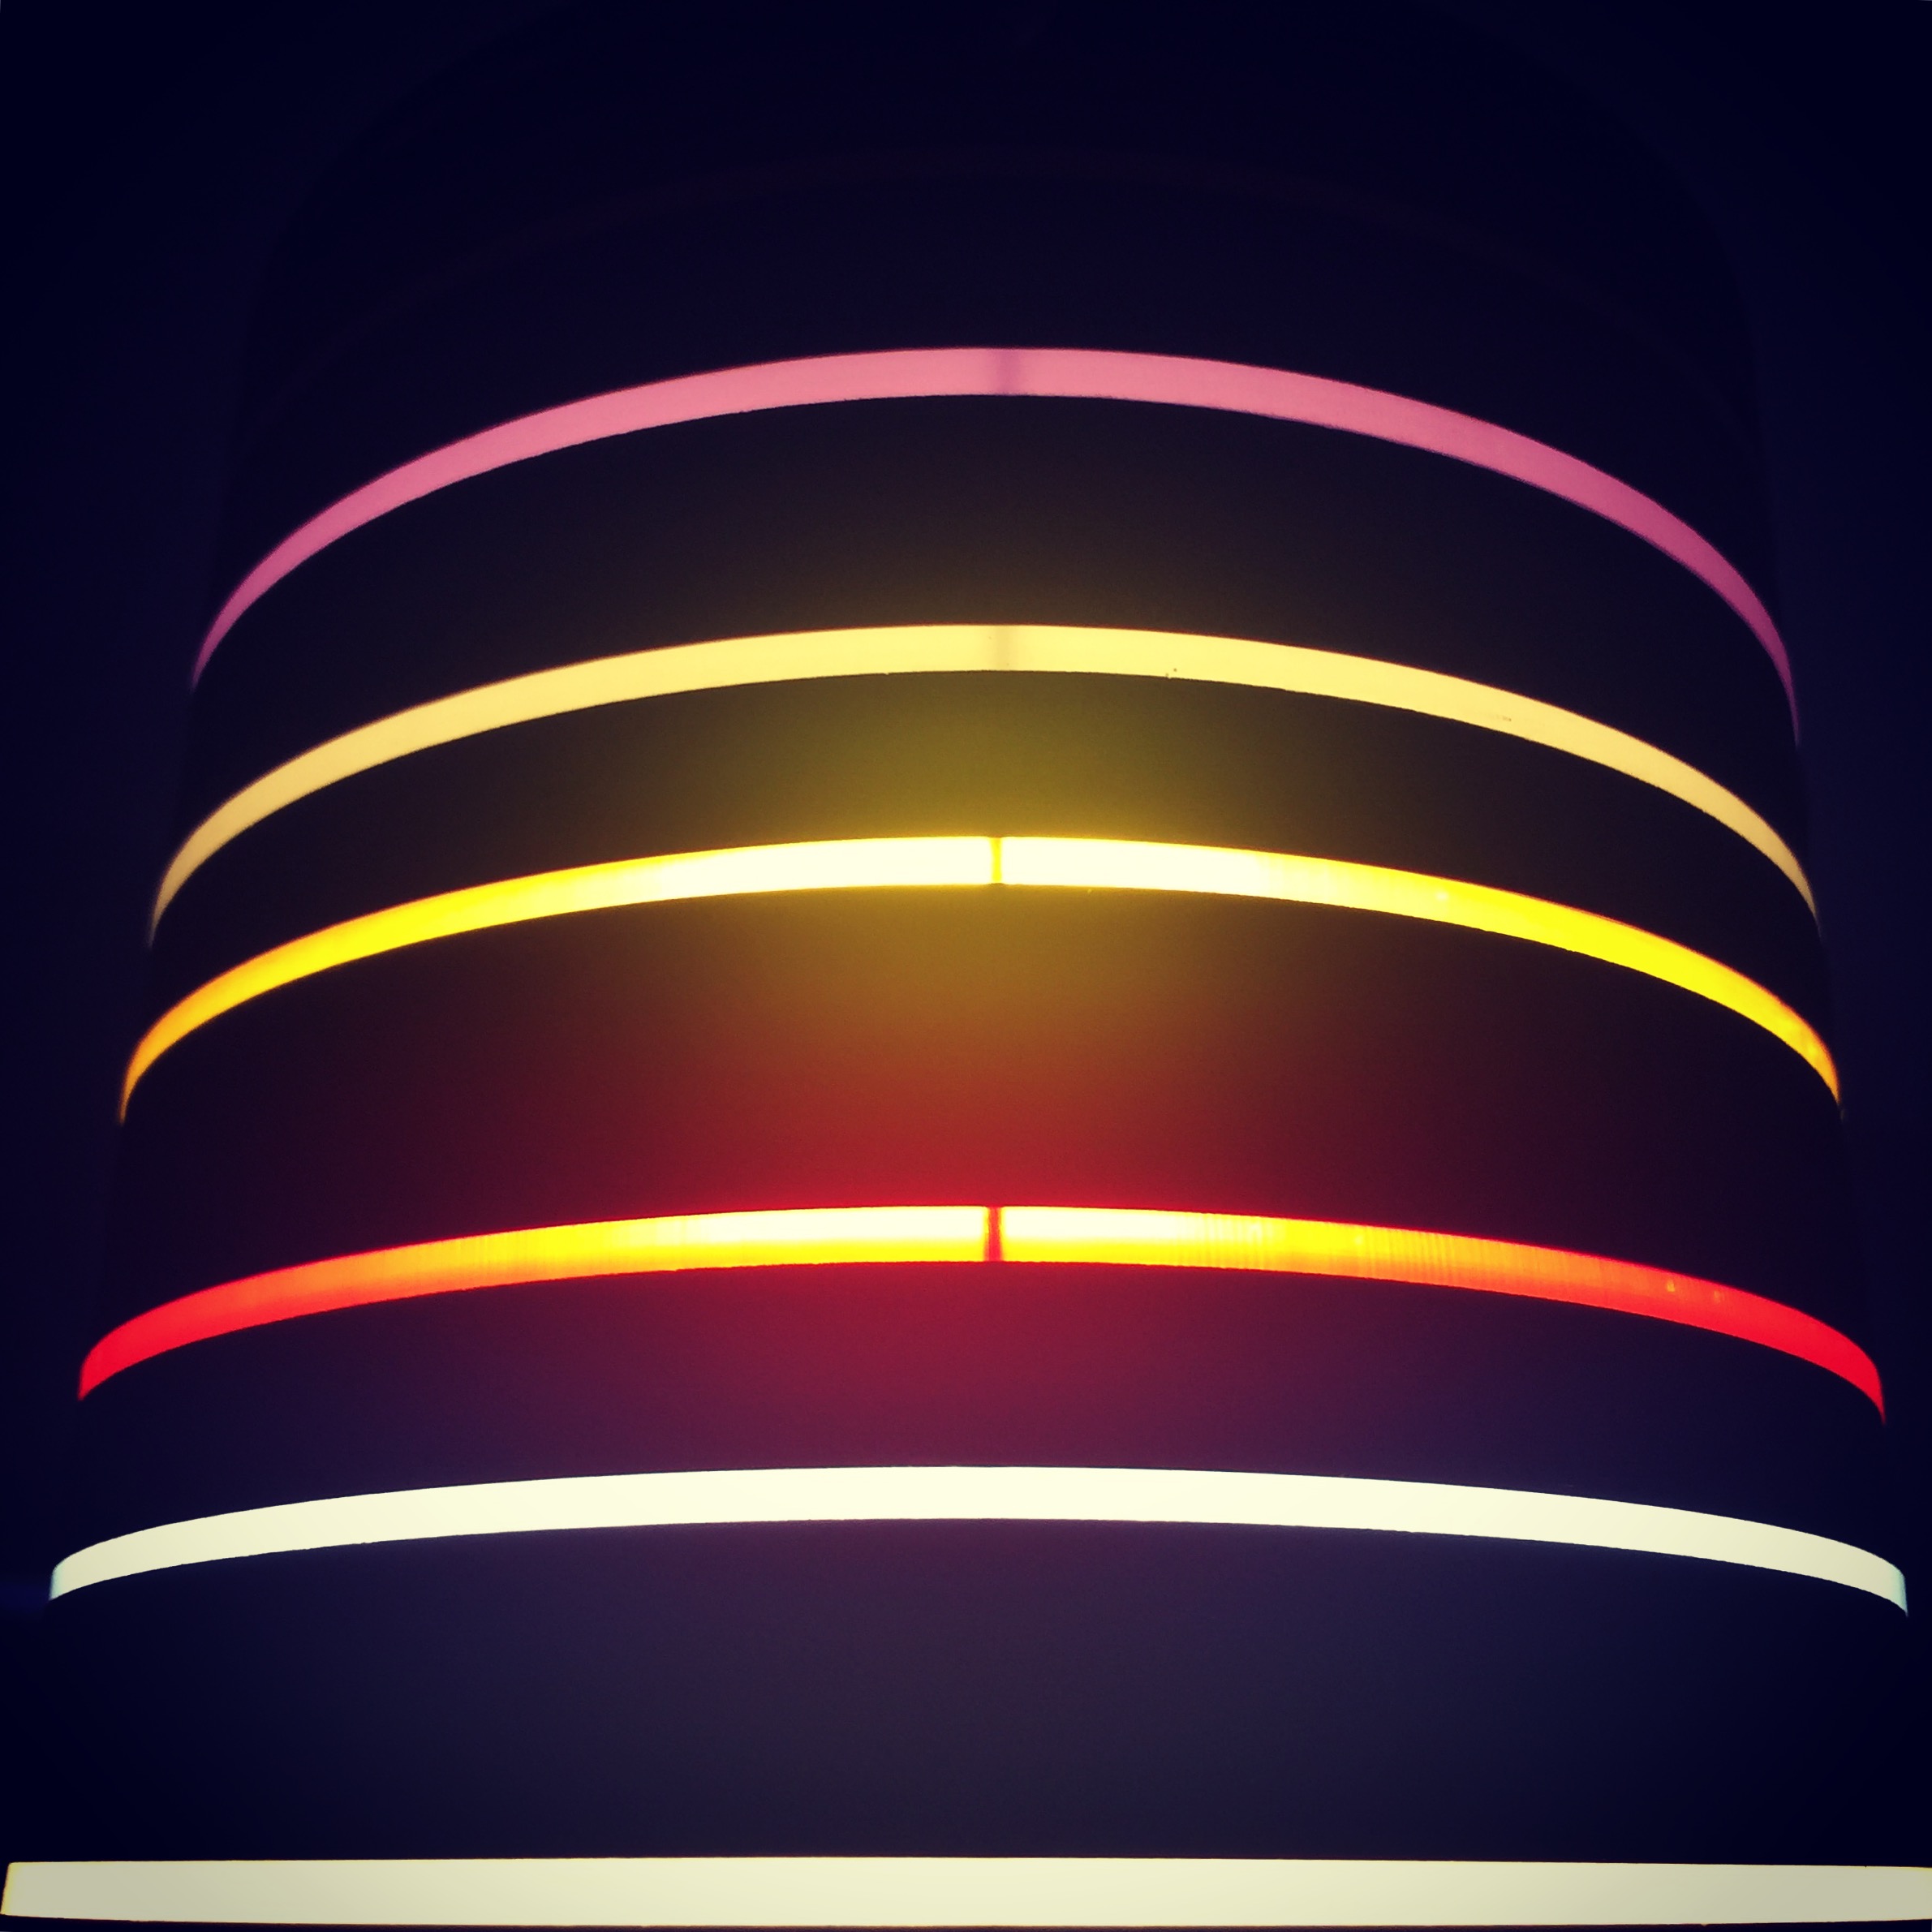
iphone, light, abstract, line, color, yellow, lighting, circle, neon, lights, colors, illustration, argentina, shape, iphoneography, project365, squareformat, rodrigoparedes, ar, 160378, 160378com, www160378com, iphone6plus, 056